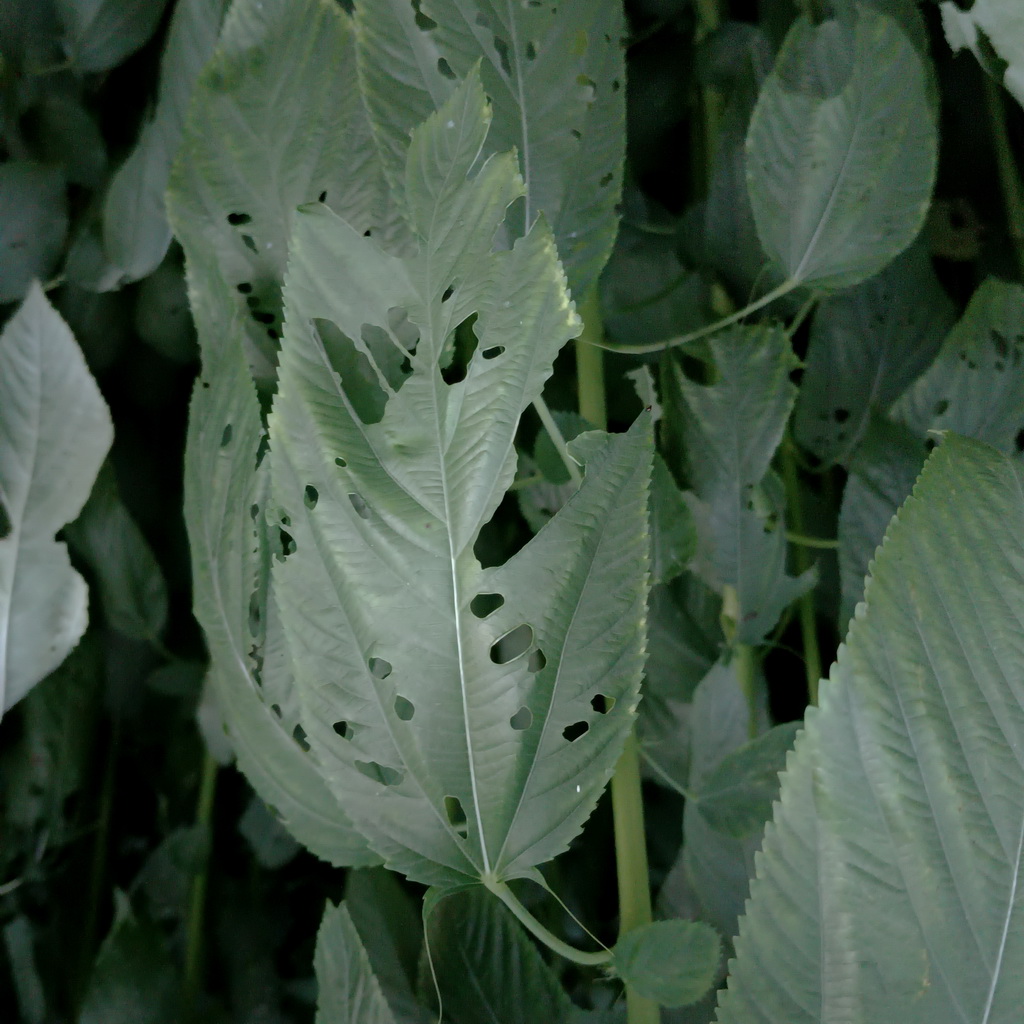
Label: Holed